Jadwiga Piłsudska

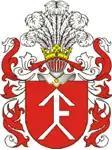
Piłsudski coat of arms

She has been honoured with a Bronze Cross of Merit with Swords and the Commander's Cross of the Order of "Polonia Restituta".